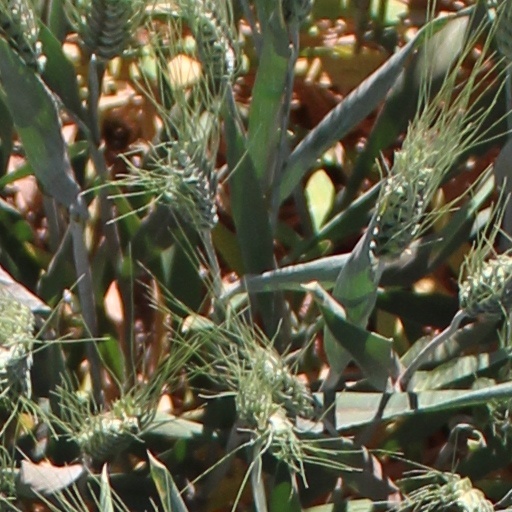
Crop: wheat